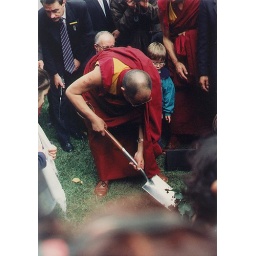
The Dalai Lama plants a banyan tree in Melbourne.May 1992